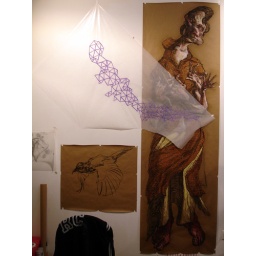
Drawing and acrylic on paper by street artist ELBOW-TOE.